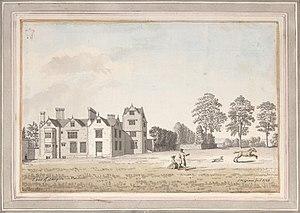
Charles Eversfield de Denne Place, près de Horsham, dans le Sussex, était un homme politique conservateur britannique qui siégea à la Chambre des communes entre 1705 et 1747.